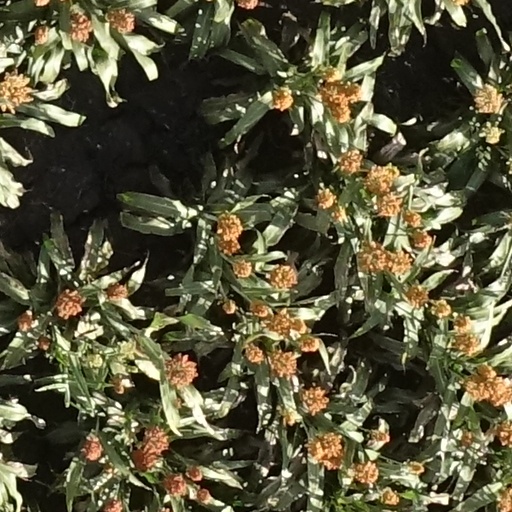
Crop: sorghum